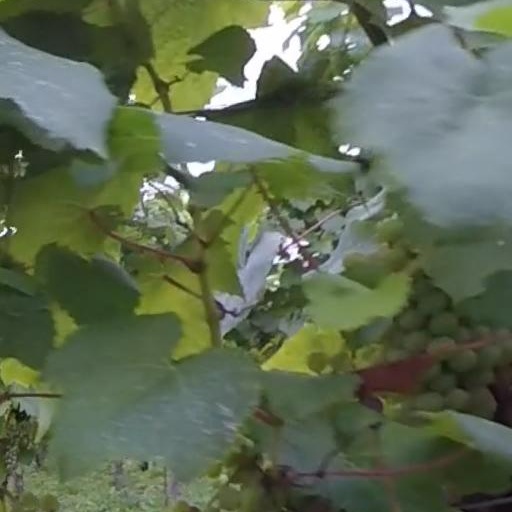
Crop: grape